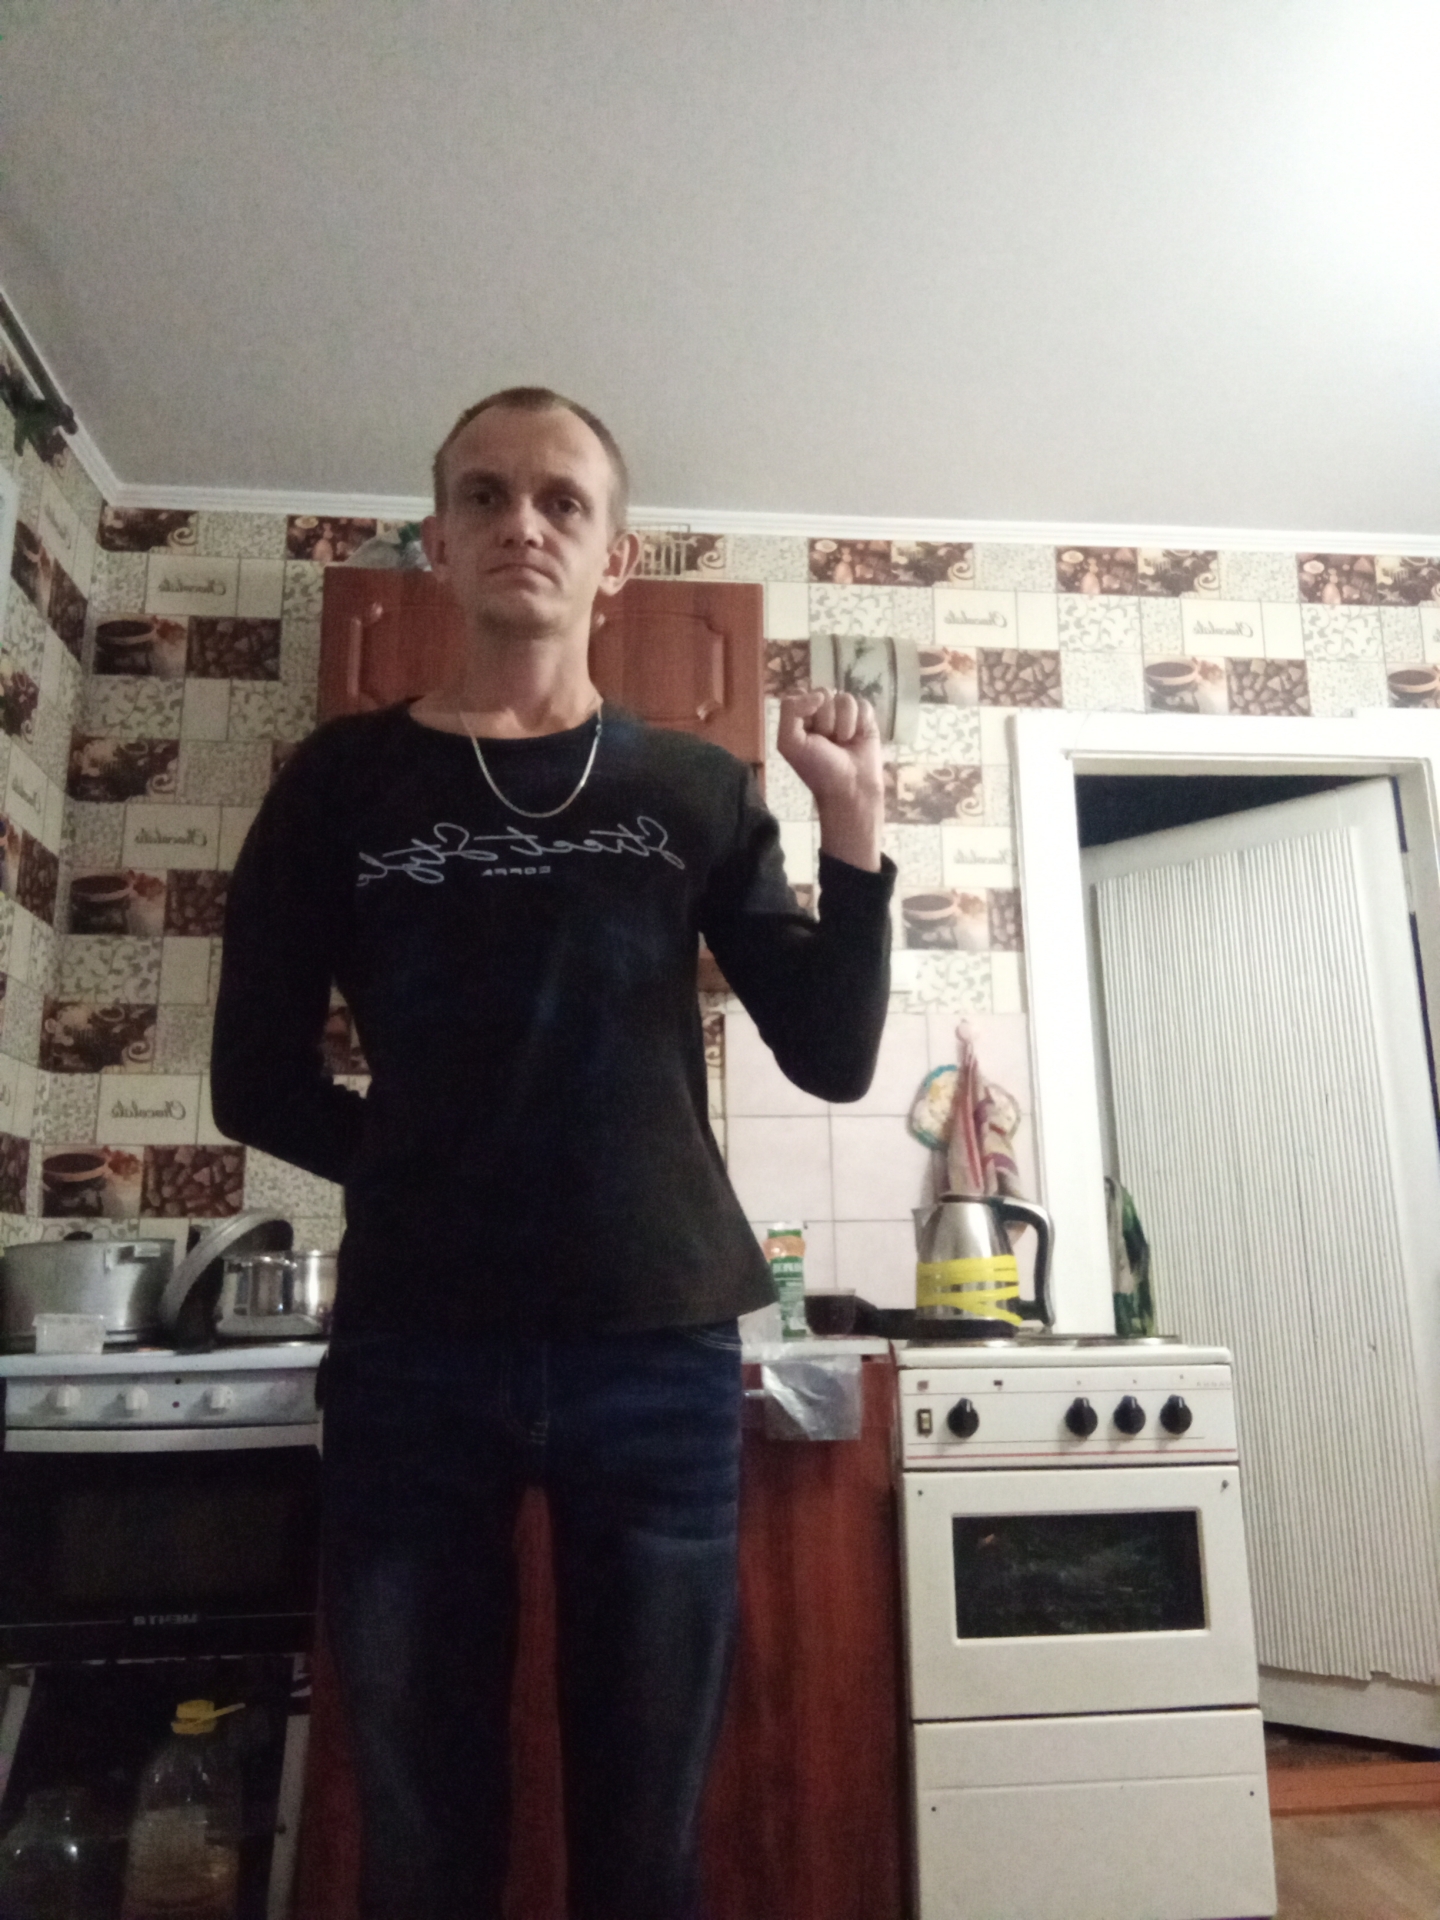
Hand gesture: fist